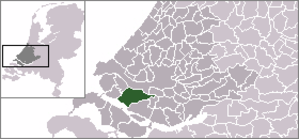
Nissewaard est une commune néerlandaise située sur l'île de Voorne-Putten, dans le sud de la province de Hollande-Méridionale. La commune est créée le 1ᵉʳ janvier 2015 par la fusion des communes de Spijkenisse et Bernisse, et comprend l'ensemble de l'île de Putten et l'est de l'île de Voorne.